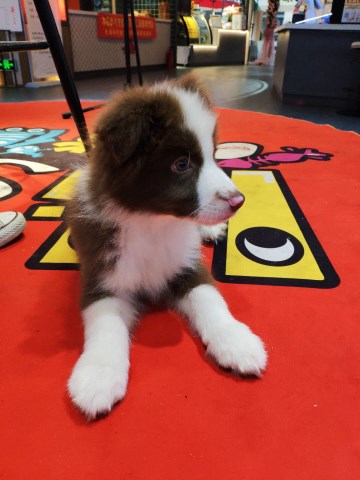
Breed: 2594-n000109-Border_collie